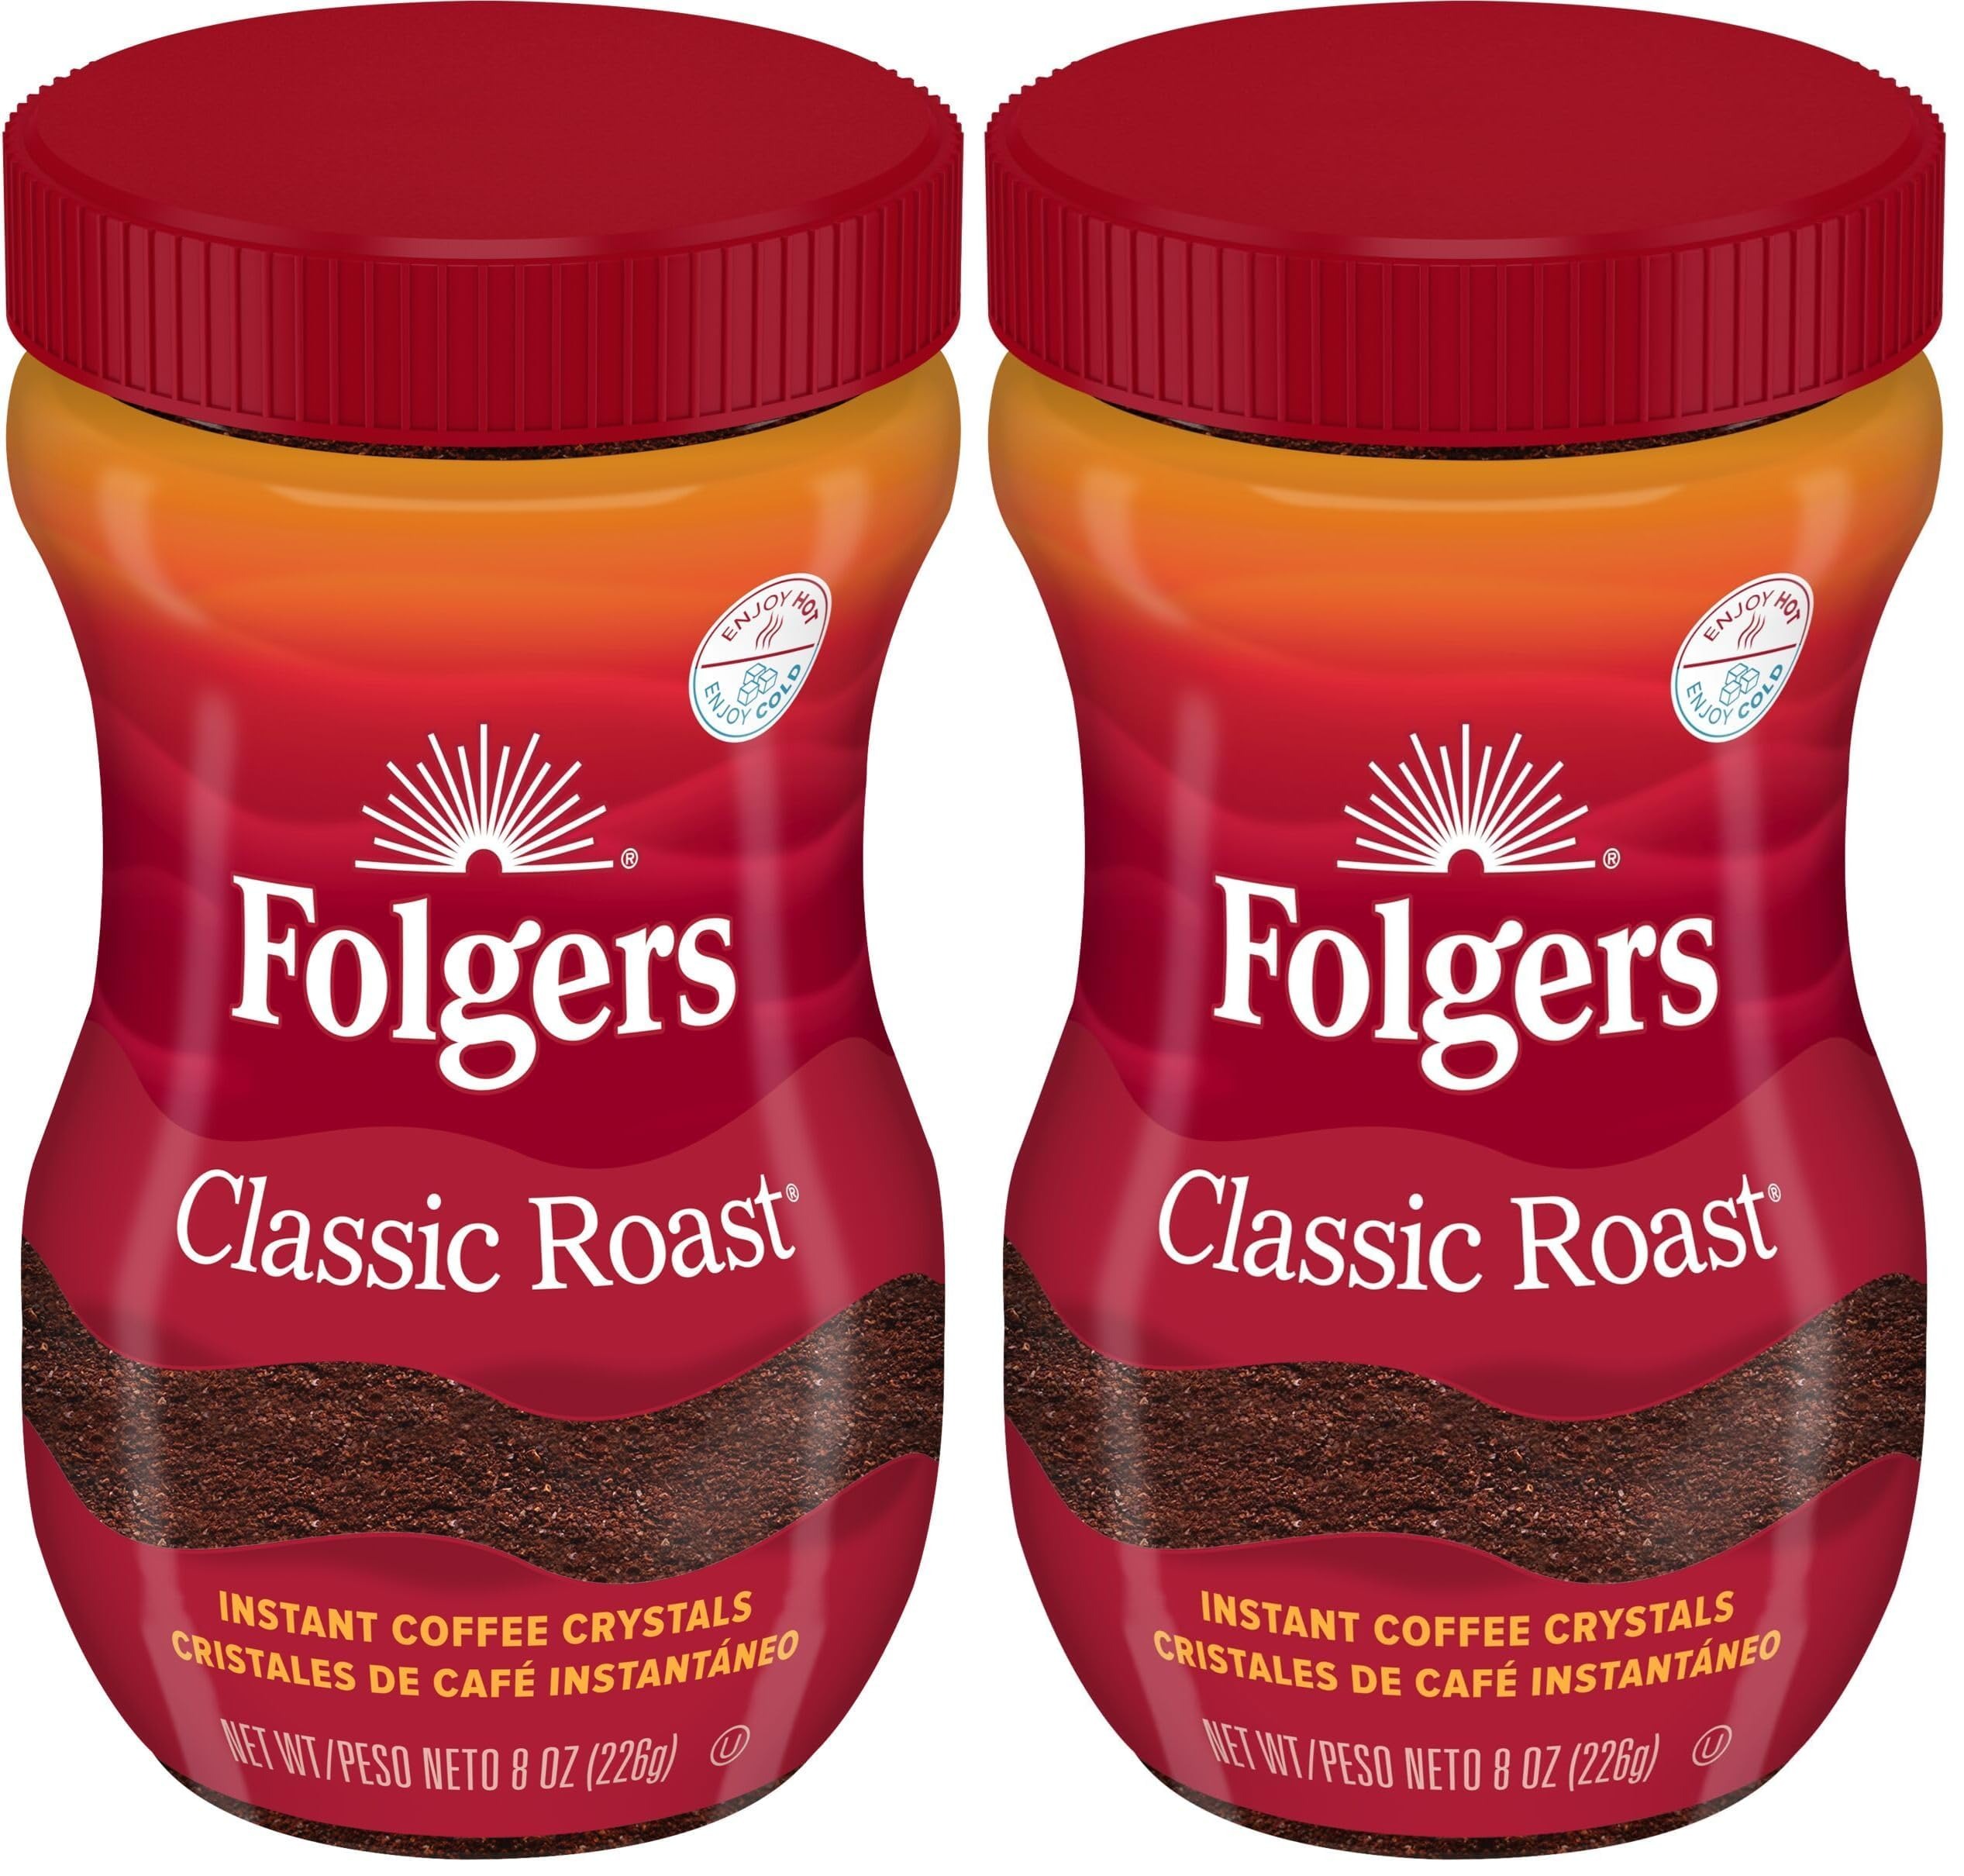
Item Name: Folgers Classic Roast Instant Coffee Crystals, 8 Ounces (Pack of 2)
Bullet Point 1: The information below is per-pack only
Bullet Point 2: Contains 1 - 8 Ounce Easy-Open Flip-Top Jar of Folgers Classic Roast Instant Coffee Crystals
Bullet Point 3: Delicious, 100% pure Folgers medium roast coffee
Bullet Point 4: Ready in seconds, no coffee maker required
Bullet Point 5: Folgers instant coffee crystals can be mixed with hot water or milk
Bullet Point 6: Makes up to 120 suggested strength 6 fl oz servings per canister
Value: nan
Unit: None

Price: 10.69